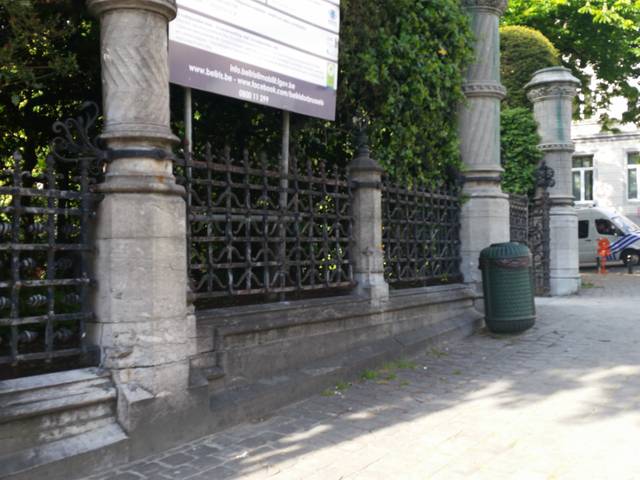
Region: Belgium
Coordinates: 50.839, 4.357